Louis, Duke of Vendôme

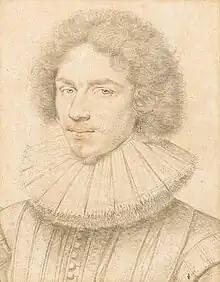
Louis in 1630, by Daniel Dumonstier

Louis de Bourbon (October 1612 – 6 August 1669), was Duke of Mercœur and later the second Duke of Vendôme, and the grandson of Henry IV of France and Gabrielle d'Estrées. He became Duke of Vendôme in 1665, after the death of his father.